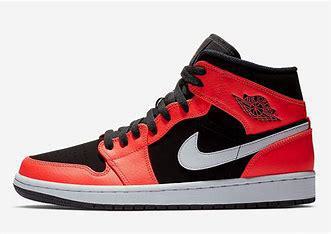
Brand: Jordan
Model: kg Air Jordan 1 Mid